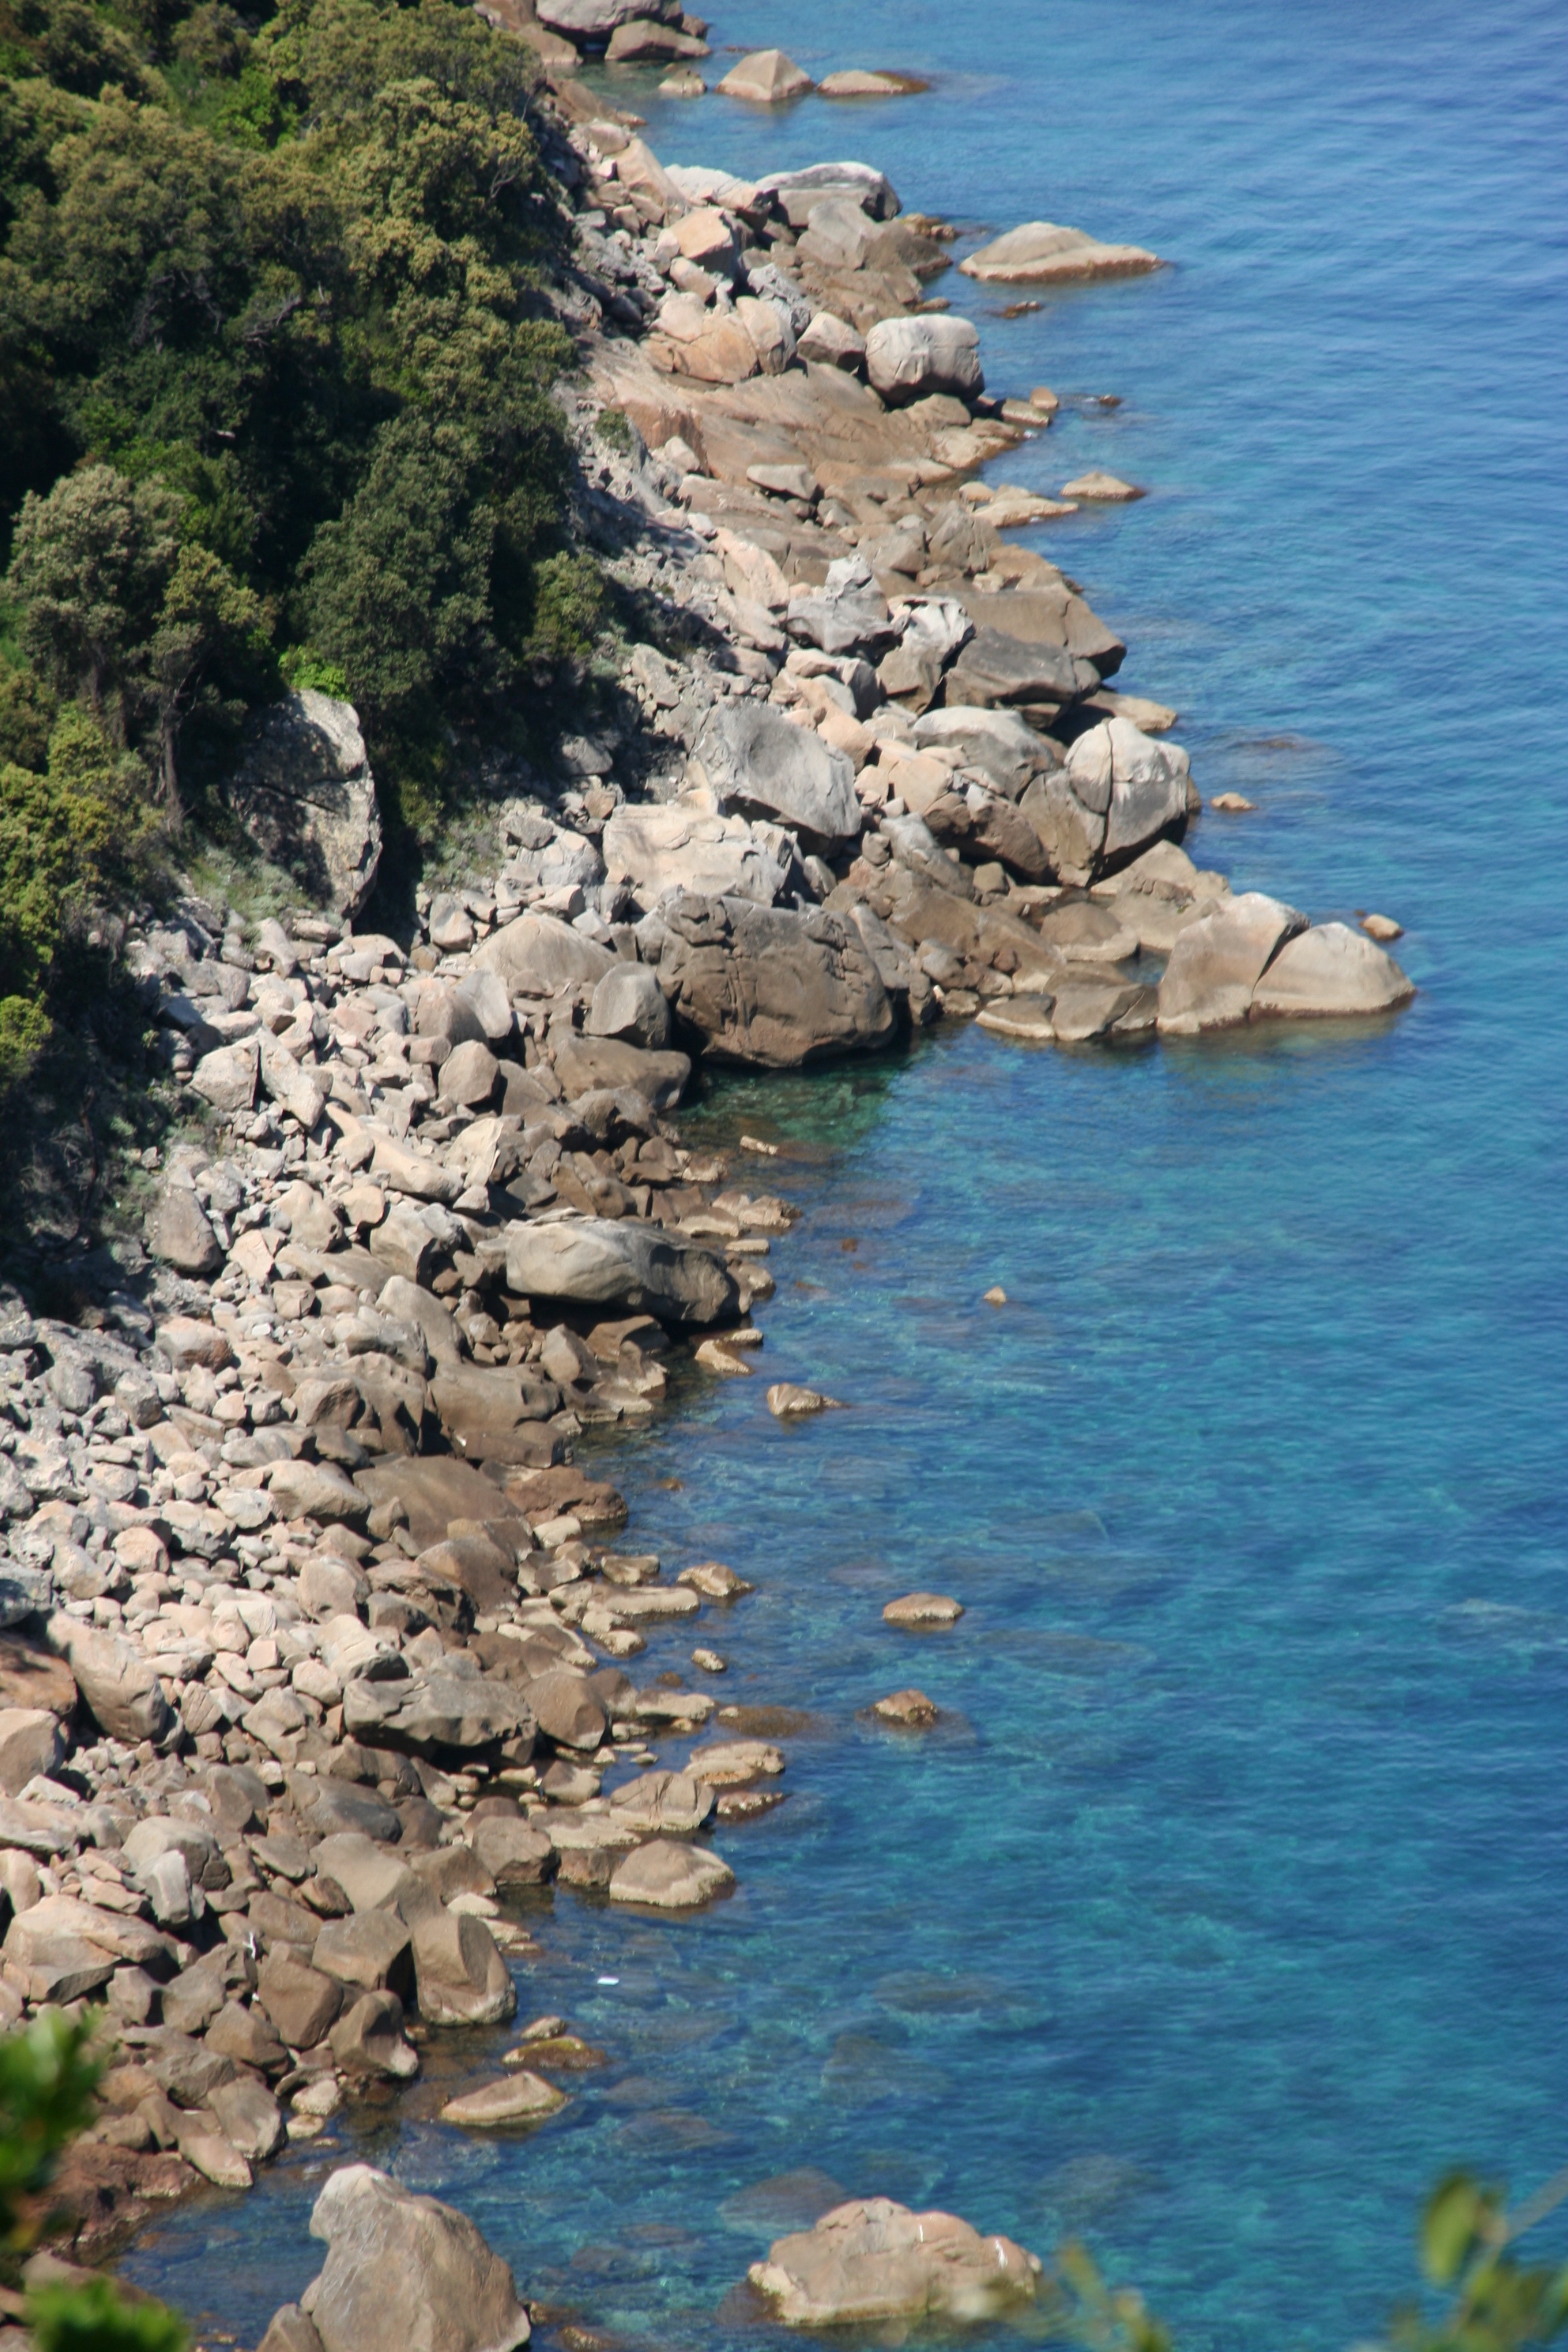
sea, coast, water, rock, ocean, shore, lake, cliff, cove, bay, blue, terrain, body of water, cape, islet, corsican